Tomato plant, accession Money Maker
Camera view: vertical (180 deg); turntable rotation: 300 degrees
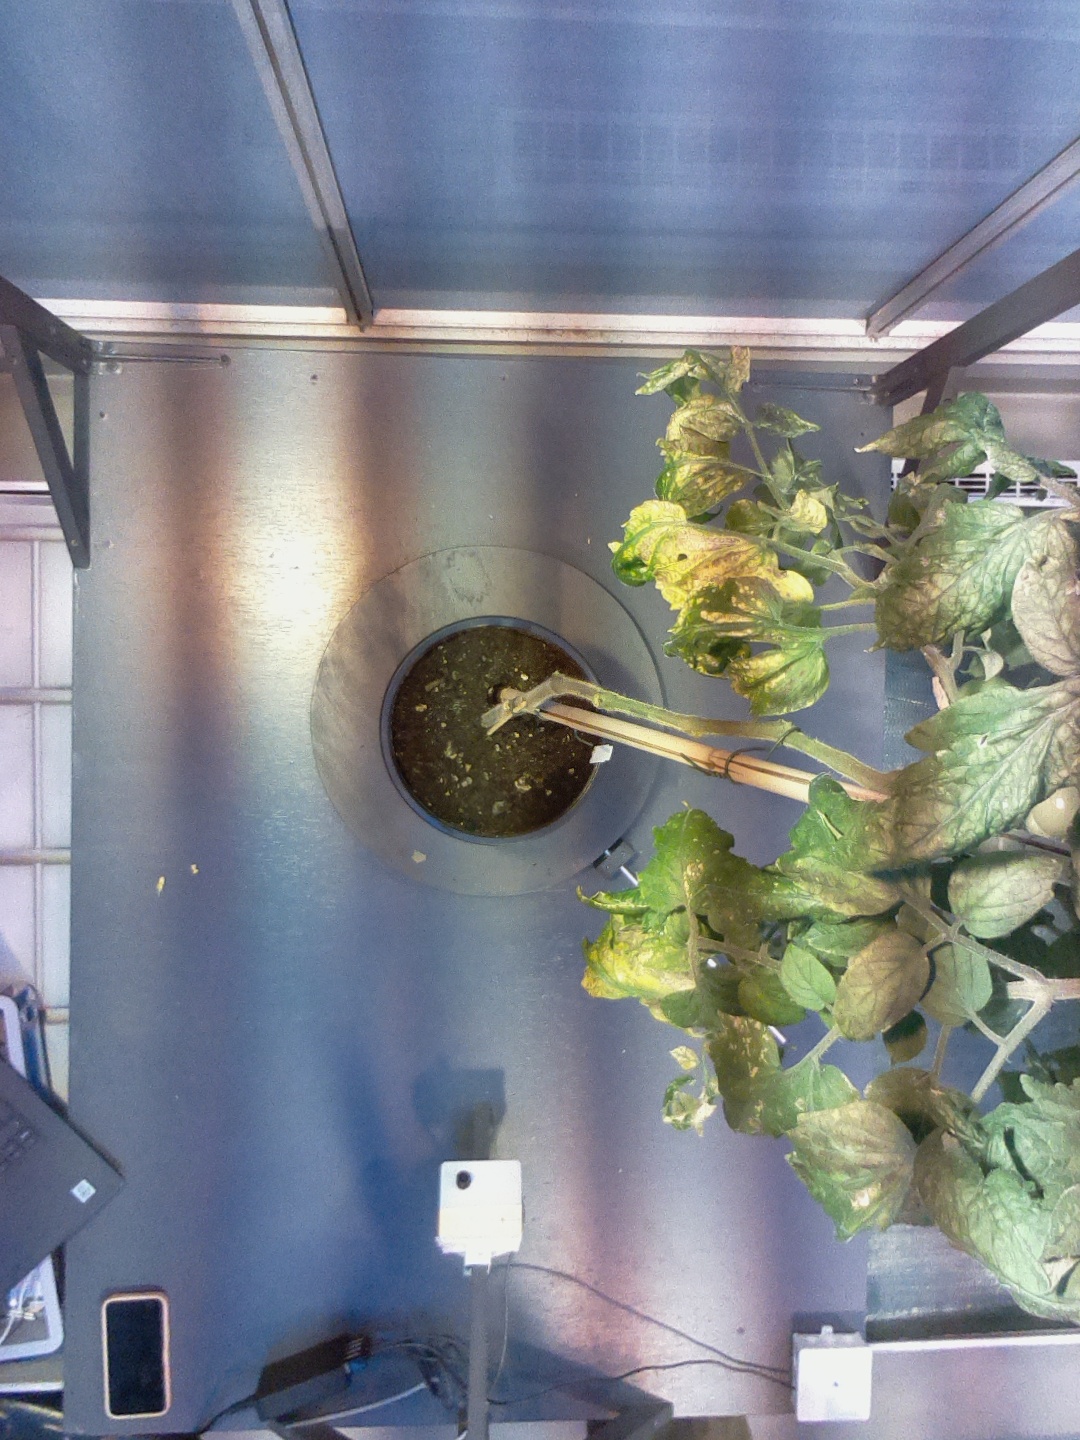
BBCH growth stage 73: 30%-40% of final fruit size